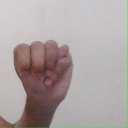
अक्षर: म